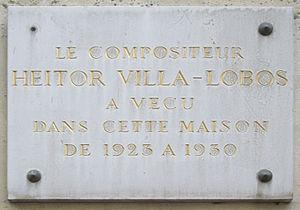
Plaque apposée au n° 11-13 de la place Saint-Michel, Paris 6e, où vécut le compositeur Heitor Villa-Lobos (1887-1959) de 1923 à 1930.
La place Saint-Michel est une voie située dans le quartier de la Sorbonne et le quartier de la Monnaie des 5ᵉ et 6ᵉ arrondissements à Paris, en France.
Heitor Villa-Lobos est un compositeur brésilien né à Rio de Janeiro le 5 mars 1887 et mort dans la même ville le 17 novembre 1959.